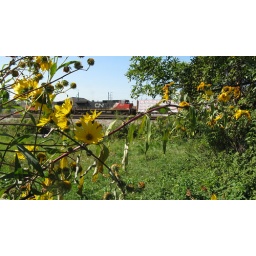
Canadian National freight train with plant life in the foreground. Schiller Park Illinois. Late September 2009.